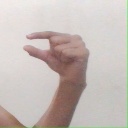
अक्षर: ग